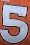
Number: 5